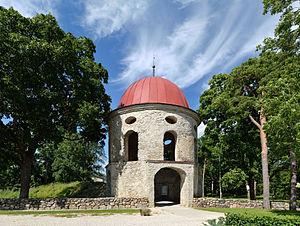
Le comté de Rapla est l'un des 15 comtés d'Estonie. Entourant le bourg de Rapla, le comté compte 36 587 habitants, soit moins de 3 % du total de la population estonienne. Sa superficie est de 2 979,71 km². Sa préfecture est la ville de Rapla.